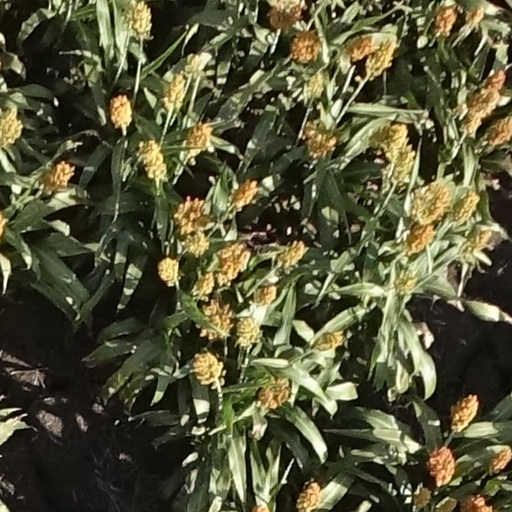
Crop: sorghum